Injection port

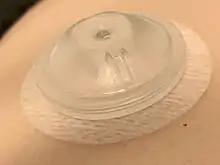
Medtronic's "I-Port Advance" attached to the skin.

An injection port is a medical device used for the administration of insulin or other physician-approved medicine into the subcutaneous tissue (the tissue layer just below the skin). The device is similar to infusion sets used by insulin pumps, except it is configured to receive a syringe instead of a tubing system. An injection port is usually a disposable device applied by the patient and worn for period of 3–5 days. When giving shots via an injection port, the needle stays above the surface of the skin. Medication is delivered via a short soft cannula. An injection port can be used in conjunction with multiple daily injections of insulin by people with diabetes. It can also be used for the subcutaneous administration of any other physician prescribed medication.